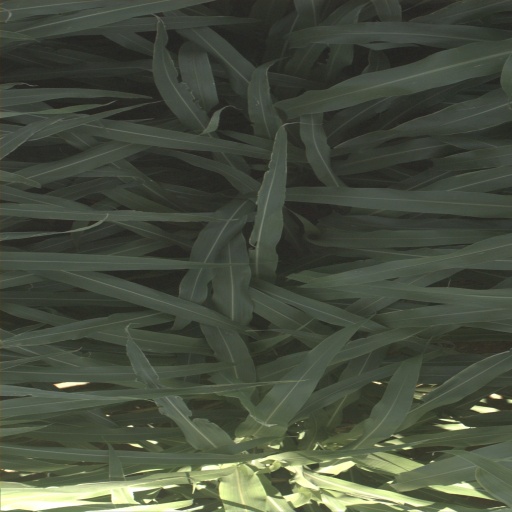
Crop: sorghum